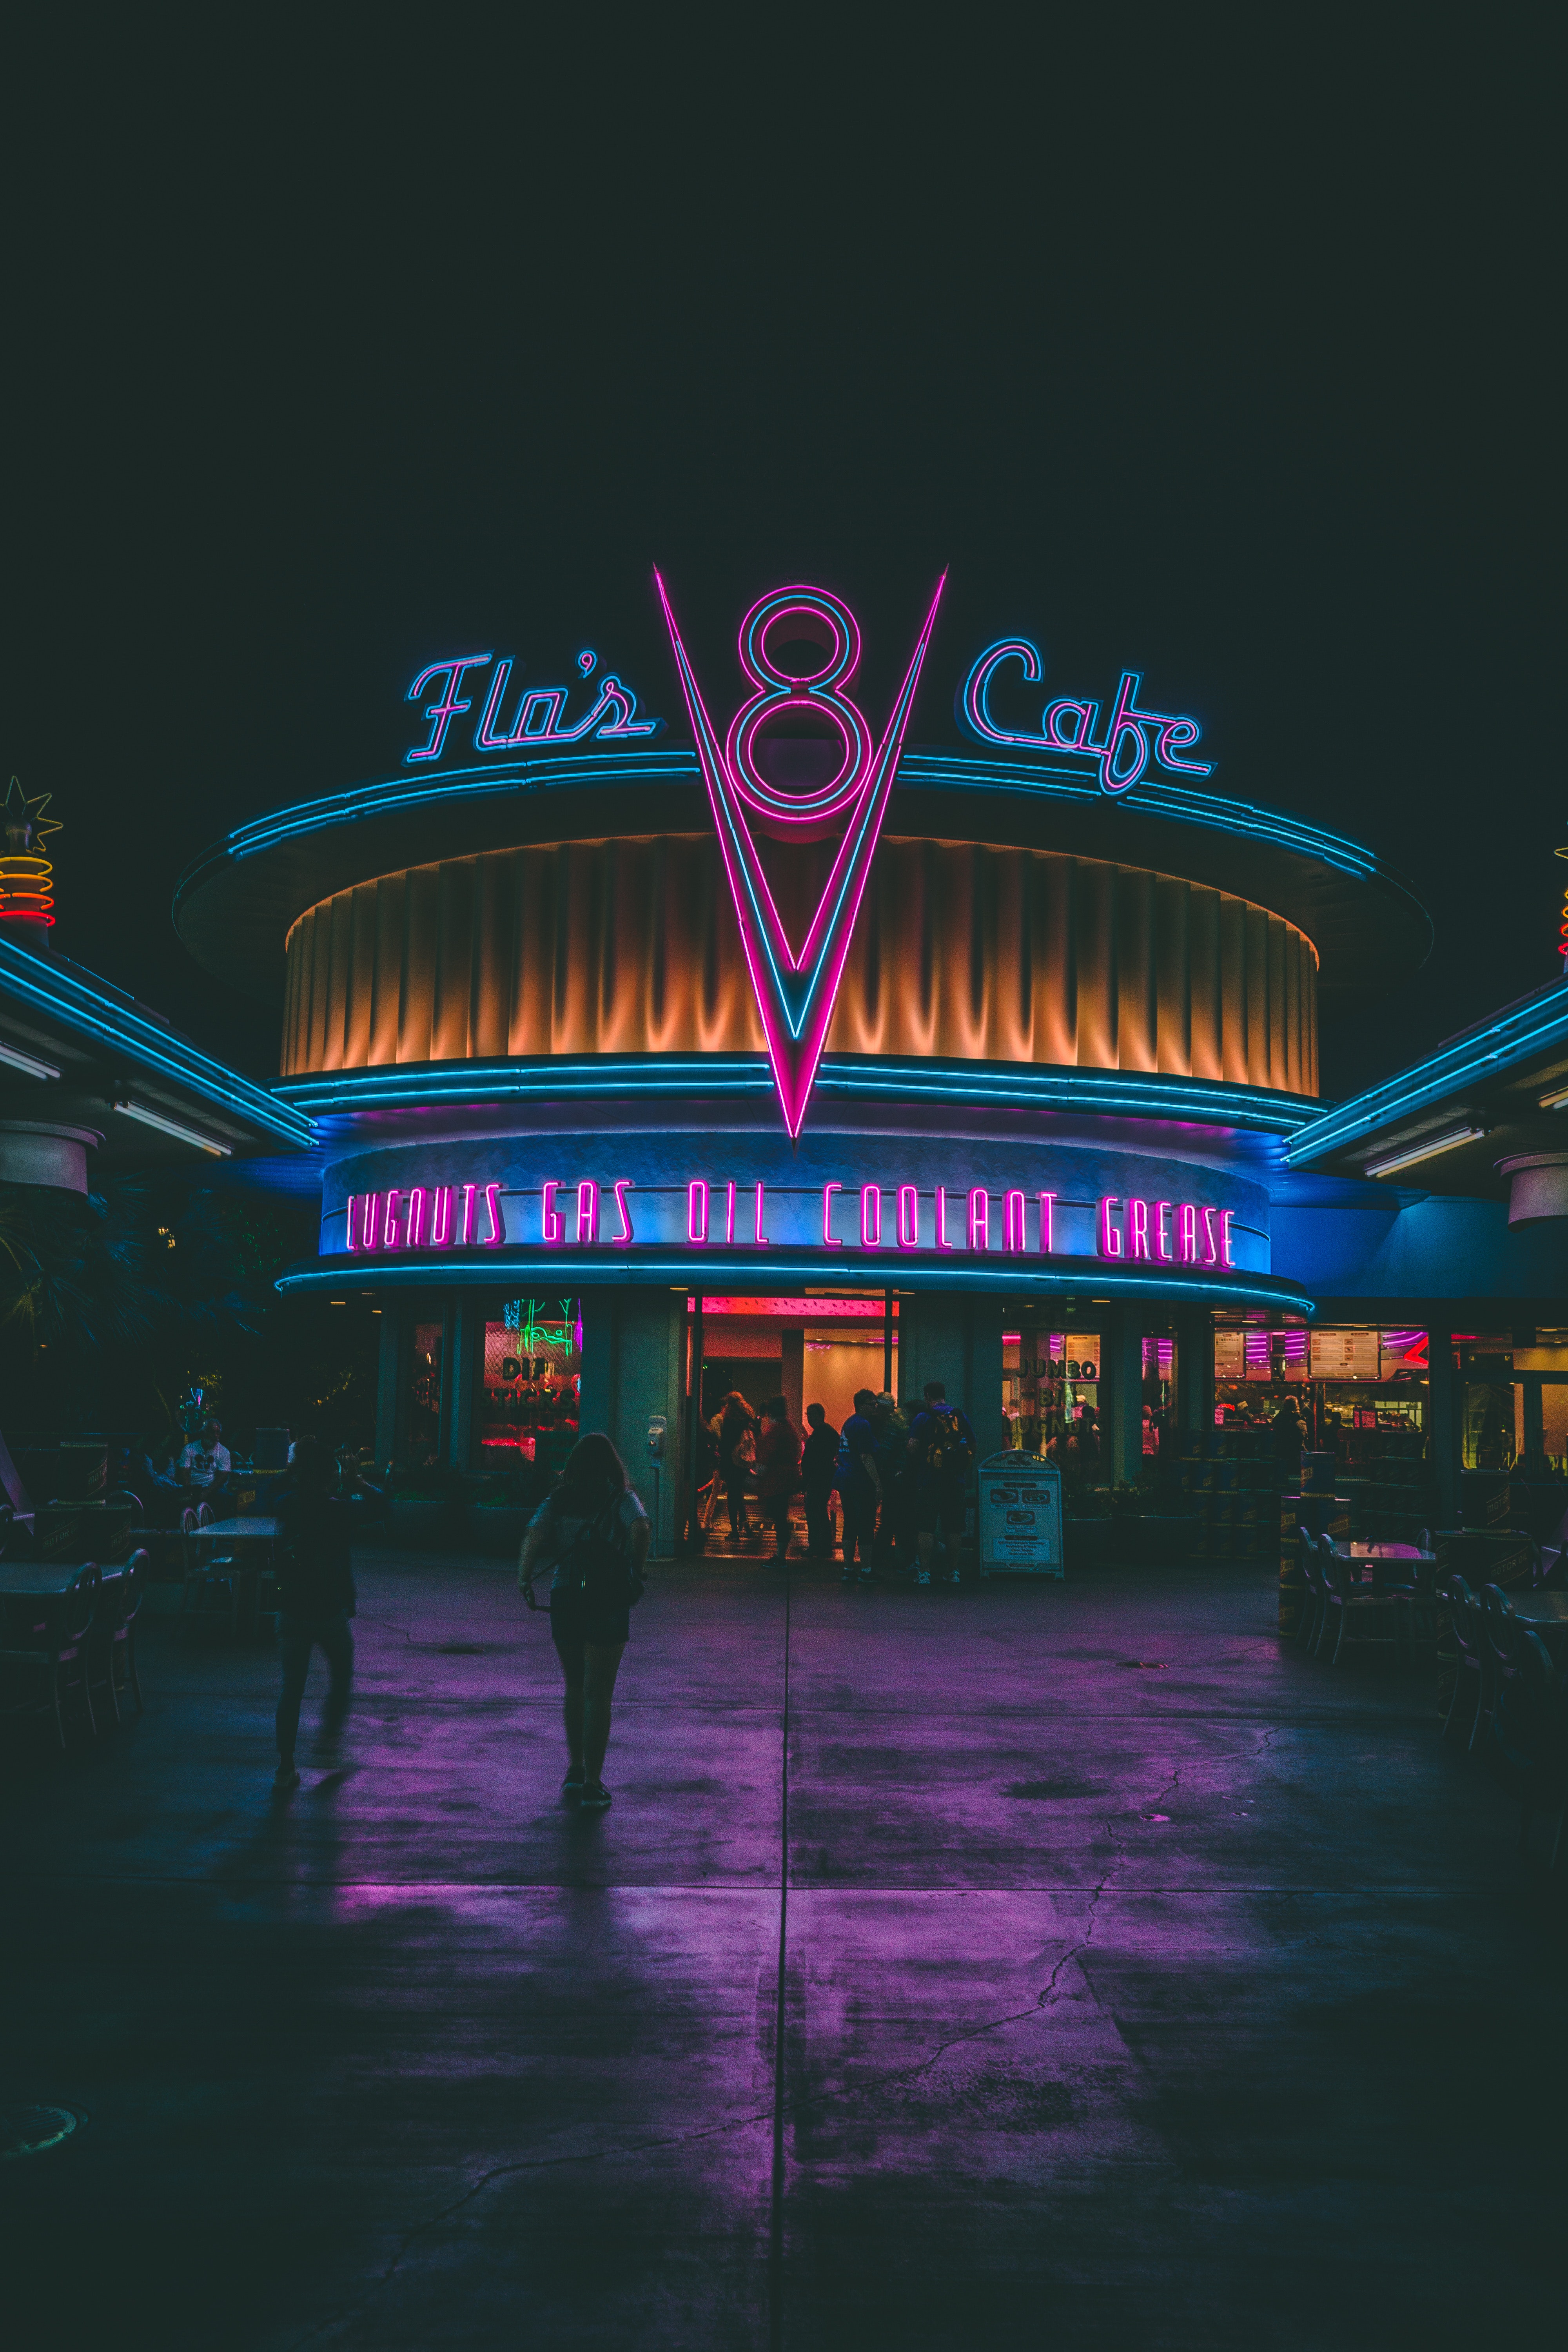
night, landmark, neon, light, neon sign, structure, purple, architecture, darkness, lighting, reflection, sky, metropolis, electronic signage, downtown, midnight, city, computer wallpaper, evening